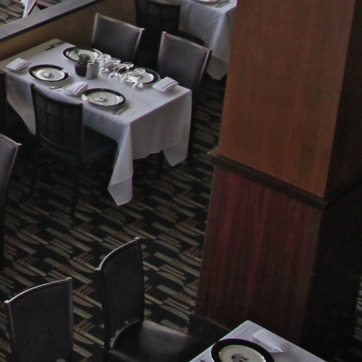
Material: carpet